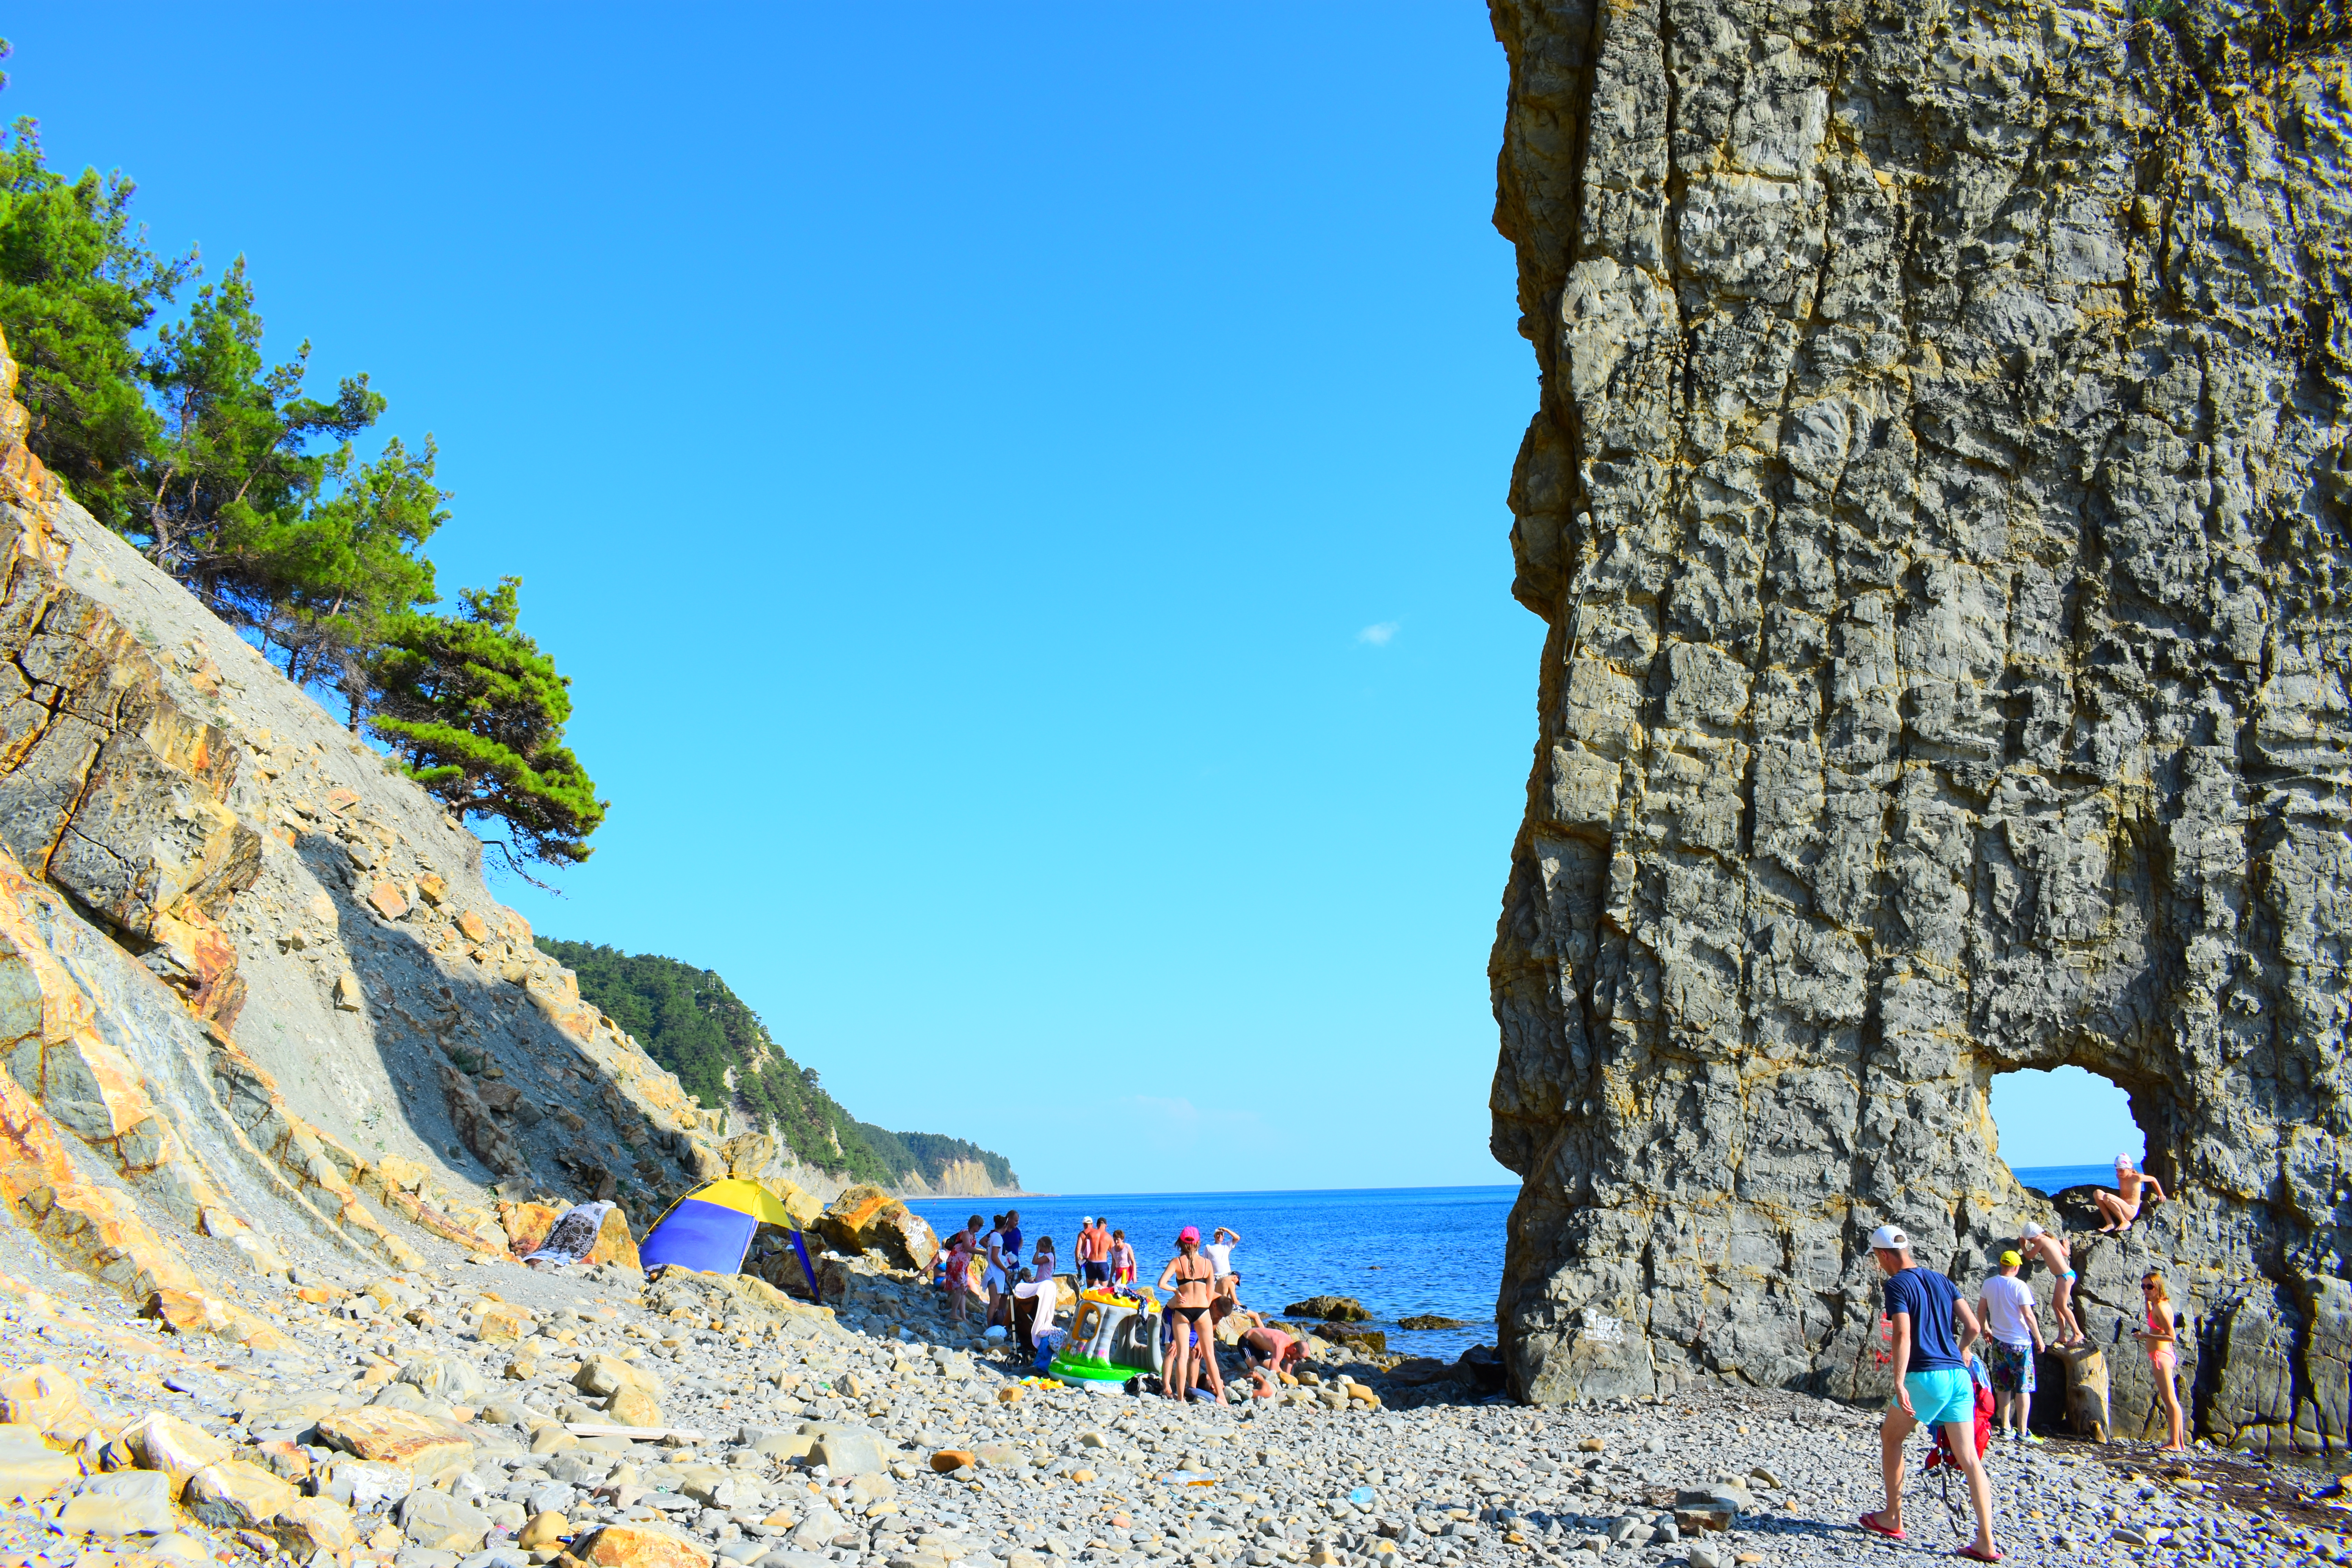
natural, sky, water, azure, nature, beach, coastal and oceanic landforms, travel, tree, body of water, biome, leisure, terrain, woody plant, landscape, formation, recreation, shore, geological phenomenon, sand, wood, trunk, horizon, fun, klippe, geology, coast, rock, headland, mountain, wind wave, ocean, wilderness, adventure, tourism, vacation, cape, bay, tropics, outcrop, cliff, sea, walking, soil, holiday, promontory, wave, cove, Raised beach, hill, inlet, caribbean